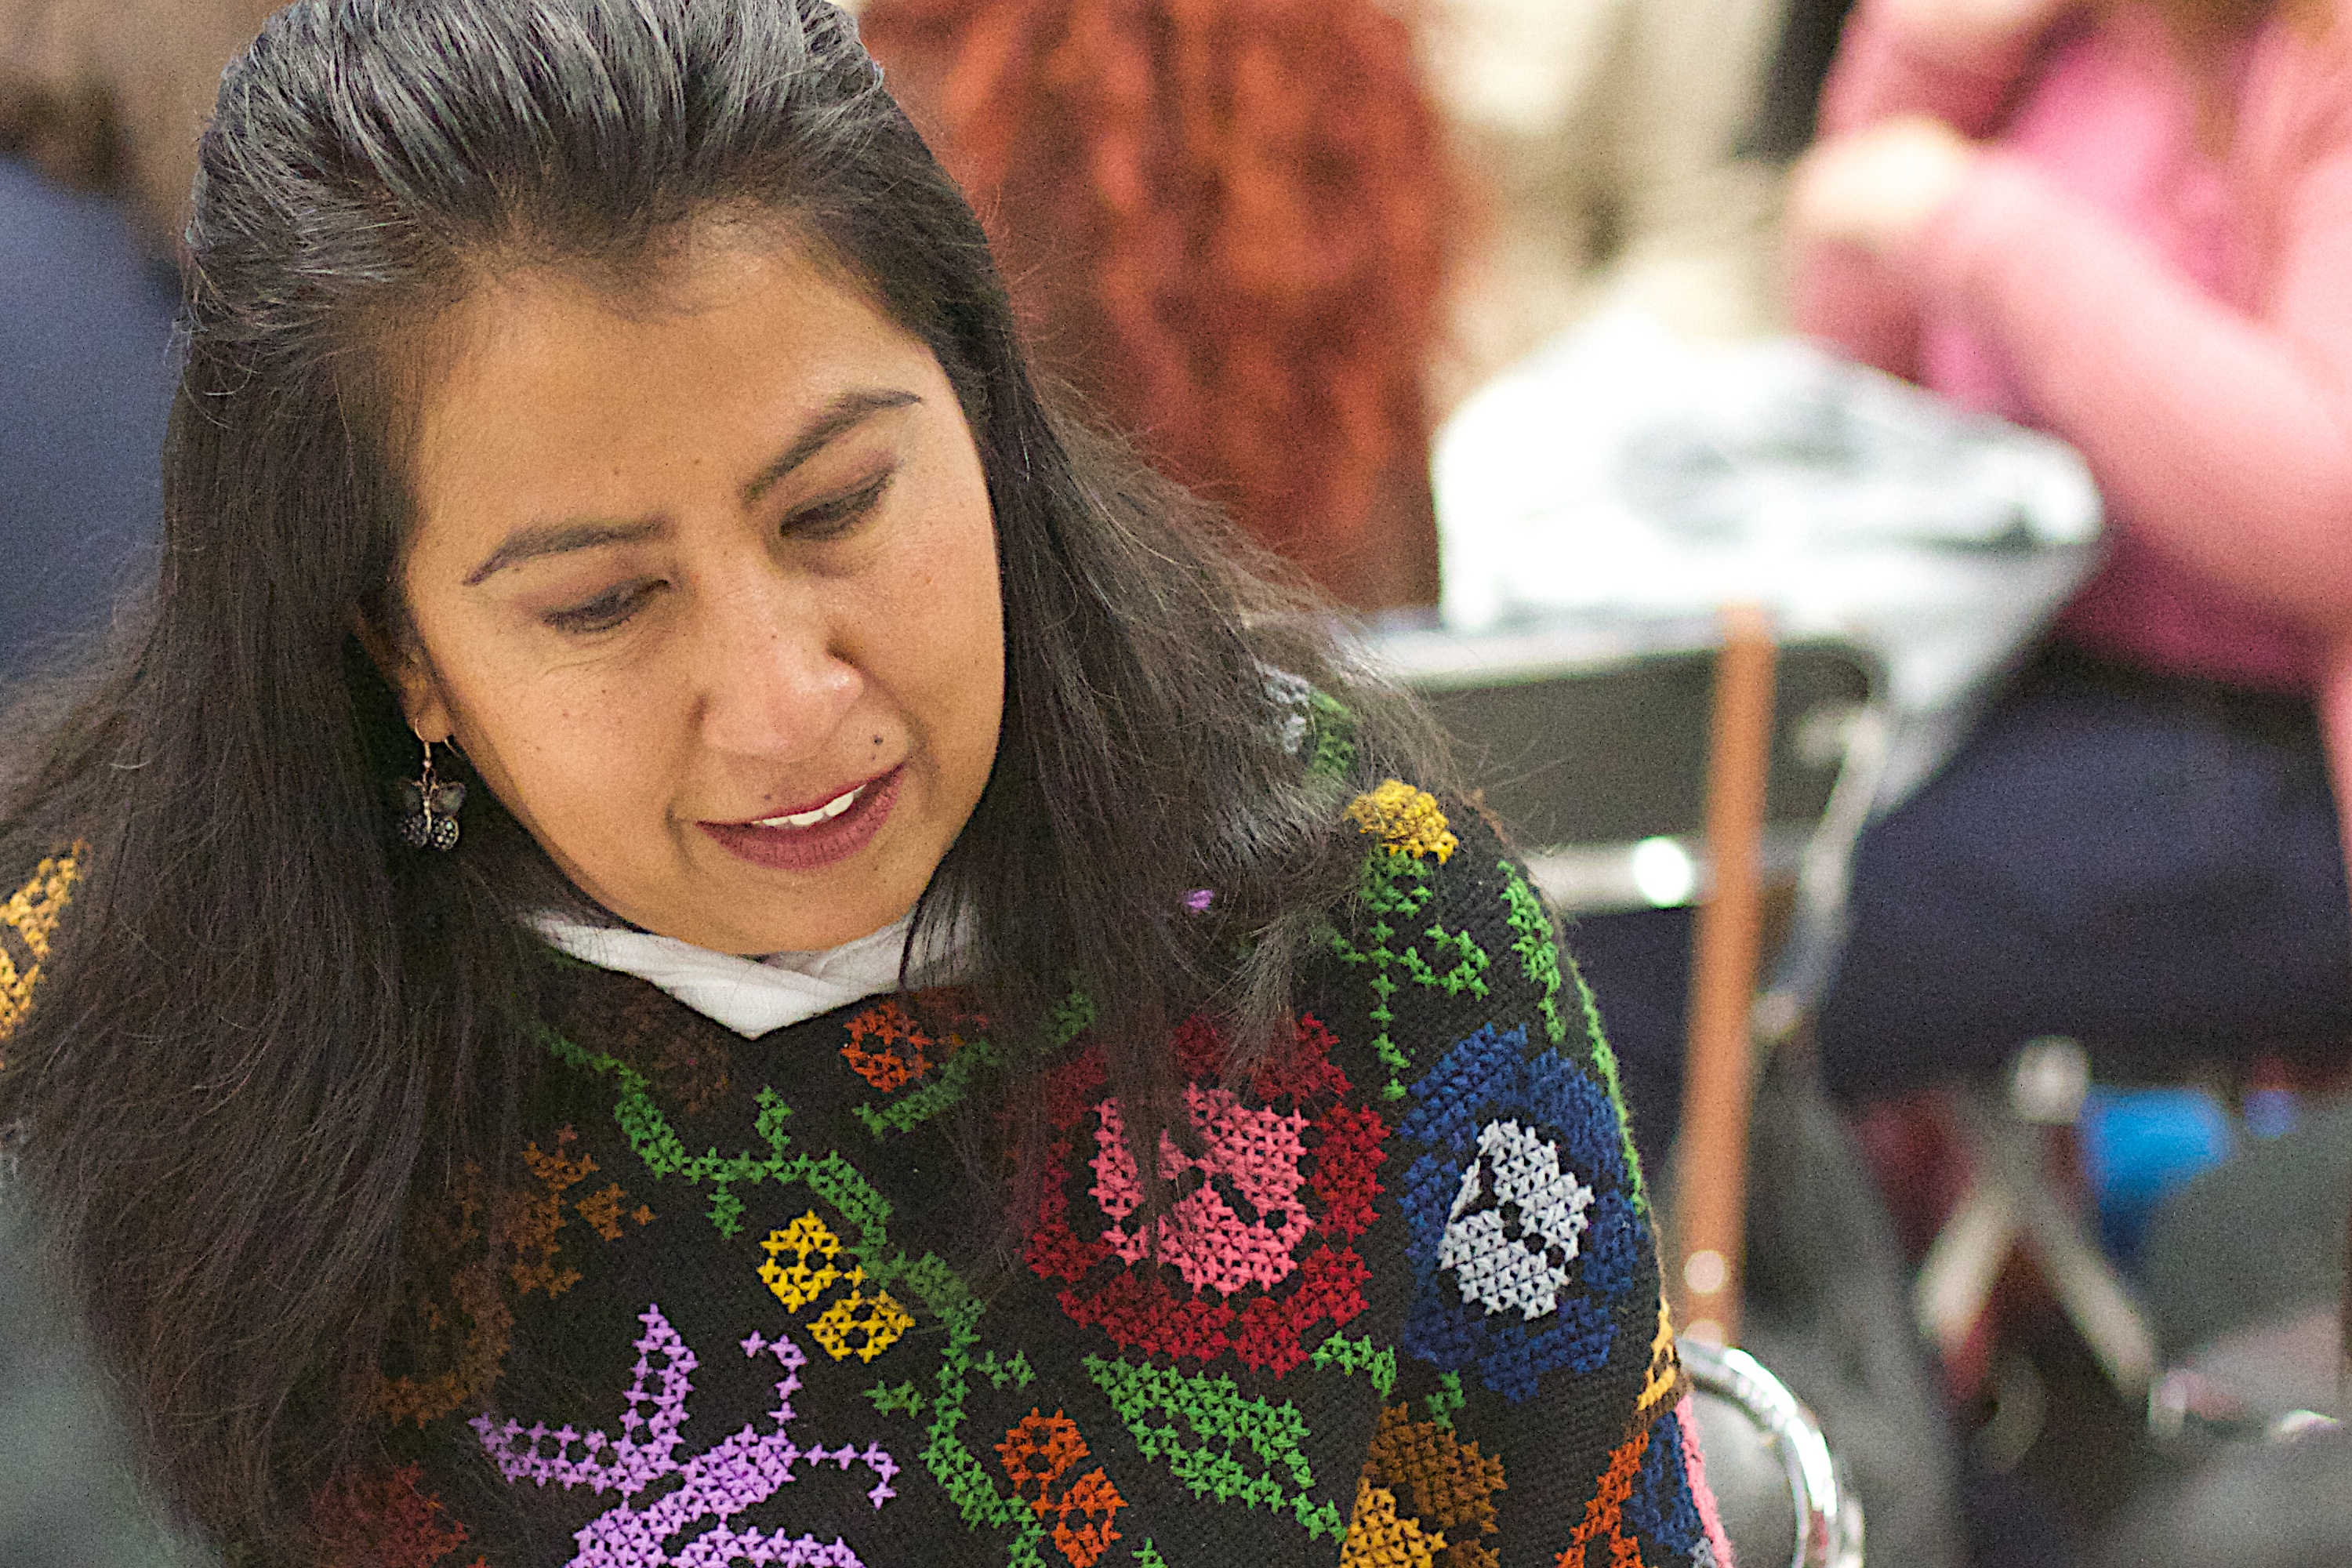
person, people, woman, child, smile, udgagora